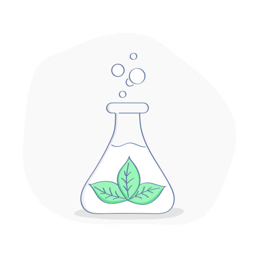
person leaves in the flask .